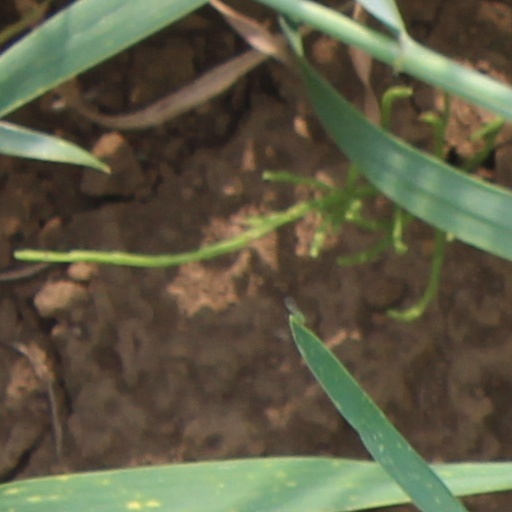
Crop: wheat